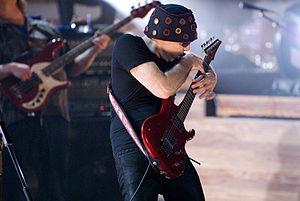
Joe Satriani, surnommé « Satch », est un guitariste et guitar hero américain né le 15 juillet 1956 à Westbury dans l'État de New York.